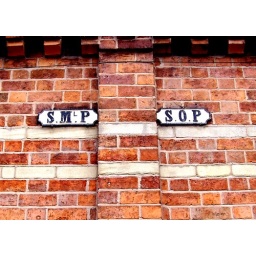
Strange street signs in Chester